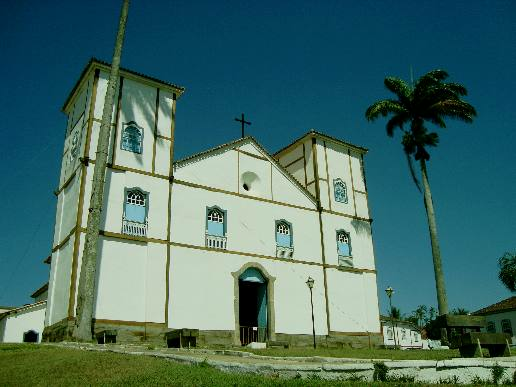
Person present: No